Ingeborg Tolderlund

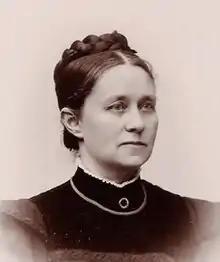
Ingeborg Tolderlund

Anna Ingeborg Caroline Tolderlund née Møller (1848–1935) was a Danish women's rights activist and suffragist. On behalf of the Danish Women's Society, in 1906 she established a local chapter in her native Thisted in the north of Jutland which she chaired until 1927. She is also remembered for her support of Thisted's music association ("Thisted Musikforening") which she headed for almost 20 years.